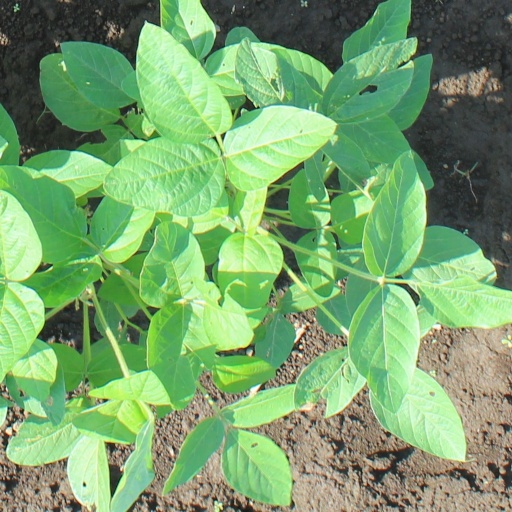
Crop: soybean